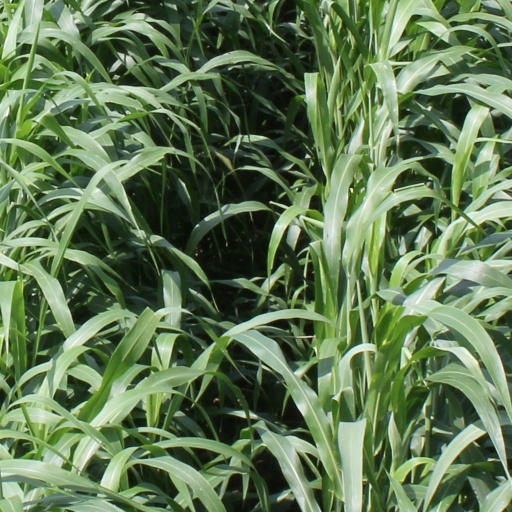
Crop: sorghum